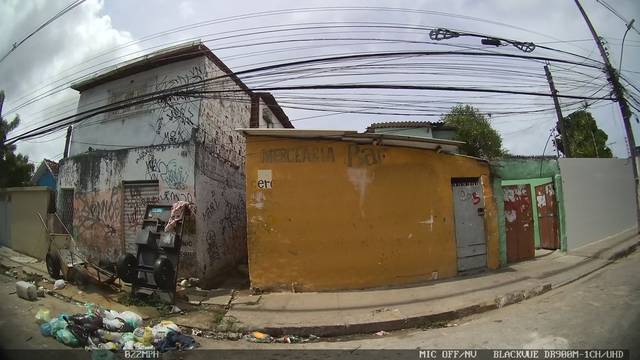
Region: Brazil
Coordinates: -8.031, -34.884